Panzar

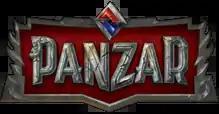

Panzar is a massively multiplayer online game feat multiplayer online battle arena developed by Russian Panzar Studio for Microsoft Windows. It is a free-to-play game, supported by micro-transactions.